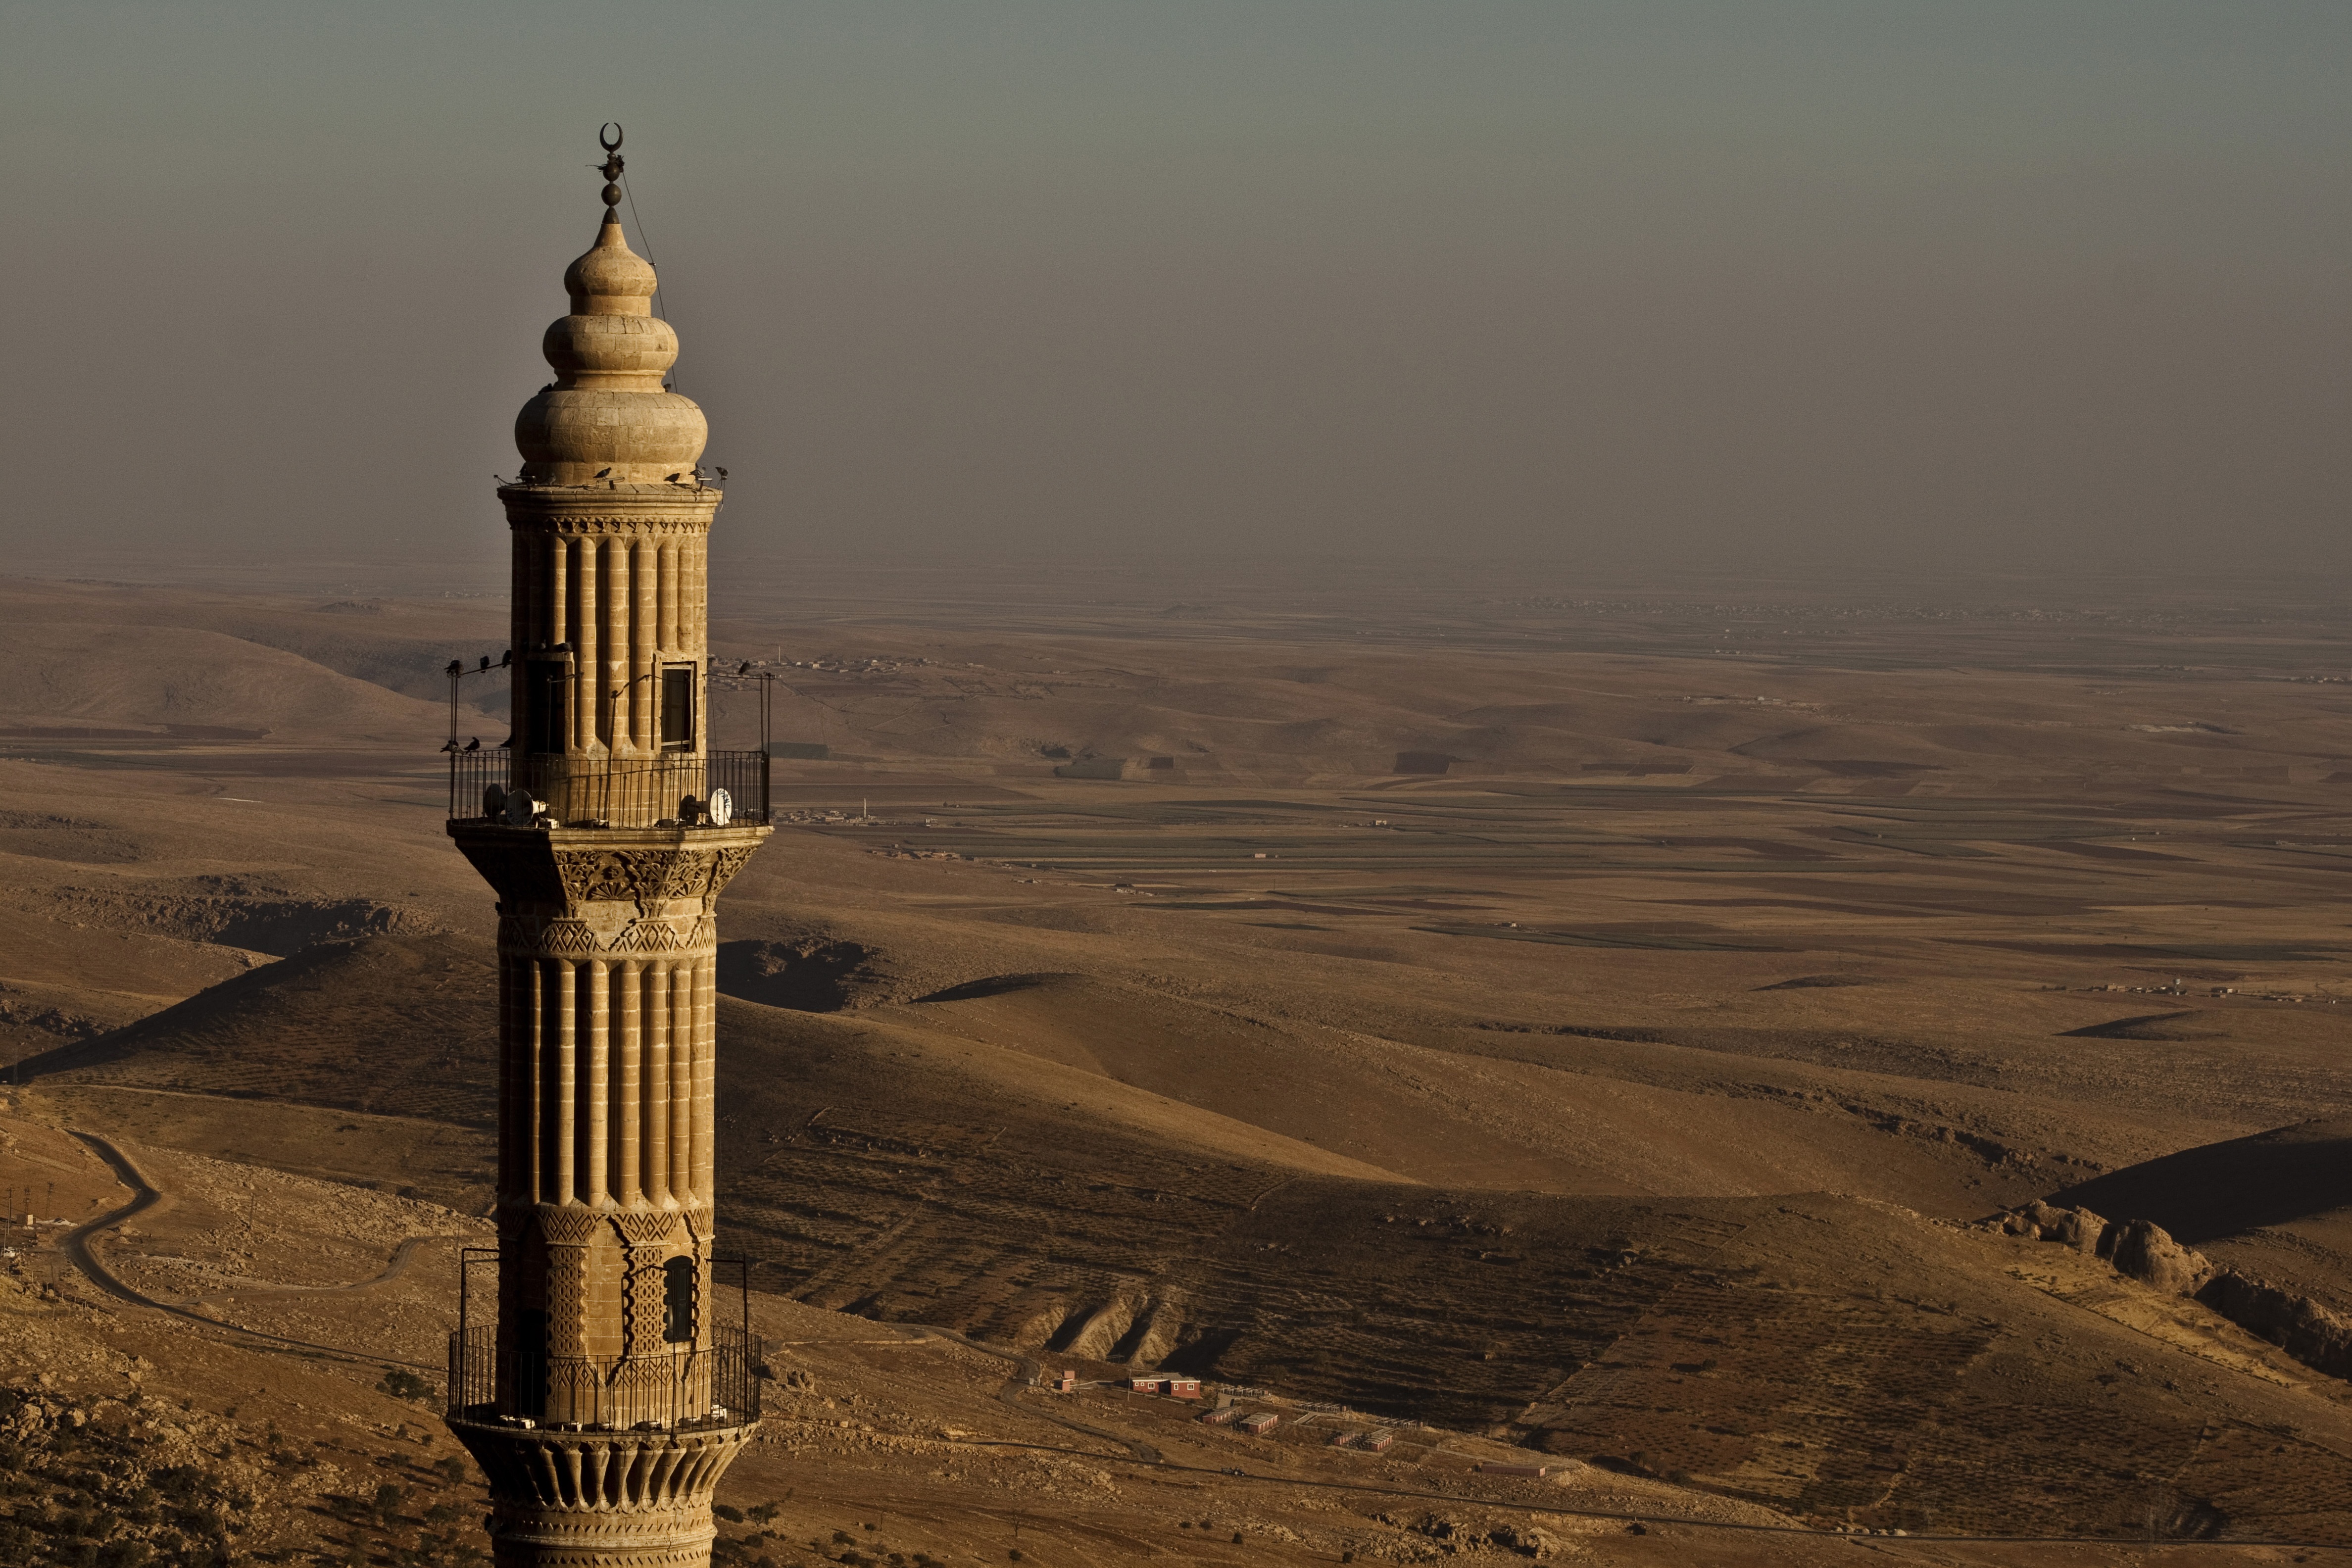
architecture, city, monument, tower, temple, turkey, dome, minaret, cami, the minarets, ancient history, atmospheric phenomenon, mardin